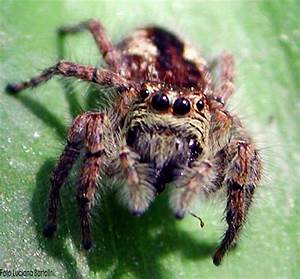
Label: ragno